Rhinesuchus

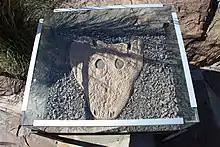
"Rhinesuchus" skull in situ

The name "Rhinesuchus" comes from Greek ῥίνη ("rhinē") "file, rasp" plus σούχος ("soukhos") "crocodile" for the skull surface texture: "The upper cranial bones are ornamented by a rather fine reticulation of sharp ridges". (The name does not mean "nose crocodile" (as if from Greek "rhis, rhinos" "nose") or refer to the Rhine River in Germany.)